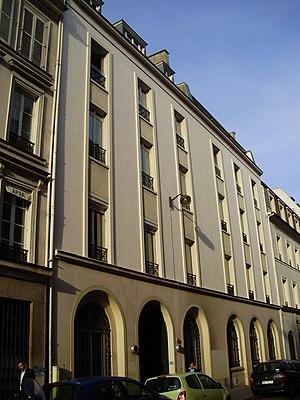
Ancien siège de la Compagnie du Nord-Sud au 20 de la rue d'Athènes, Paris 9e, France
La Société du chemin de fer électrique souterrain Nord-Sud de Paris, ou plus simplement « Nord-Sud », est une société privée créée en 1902, qui a construit et exploité trois lignes du métro de Paris jusqu'en 1931 avant d'être absorbée par sa concurrente, la Compagnie du chemin de fer métropolitain de Paris qui gérait la concession des autres lignes du métro de Paris avant la nationalisation du réseau en 1948.